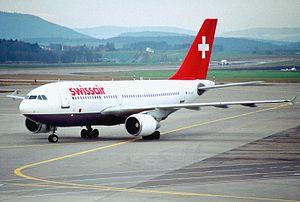
L'Airbus A310 est un modèle d'avion de ligne long courrier biréacteur à fuselage large construit par Airbus de 1982 à 1998 sur la base de l'Airbus A300. Il est similaire au Boeing 767.